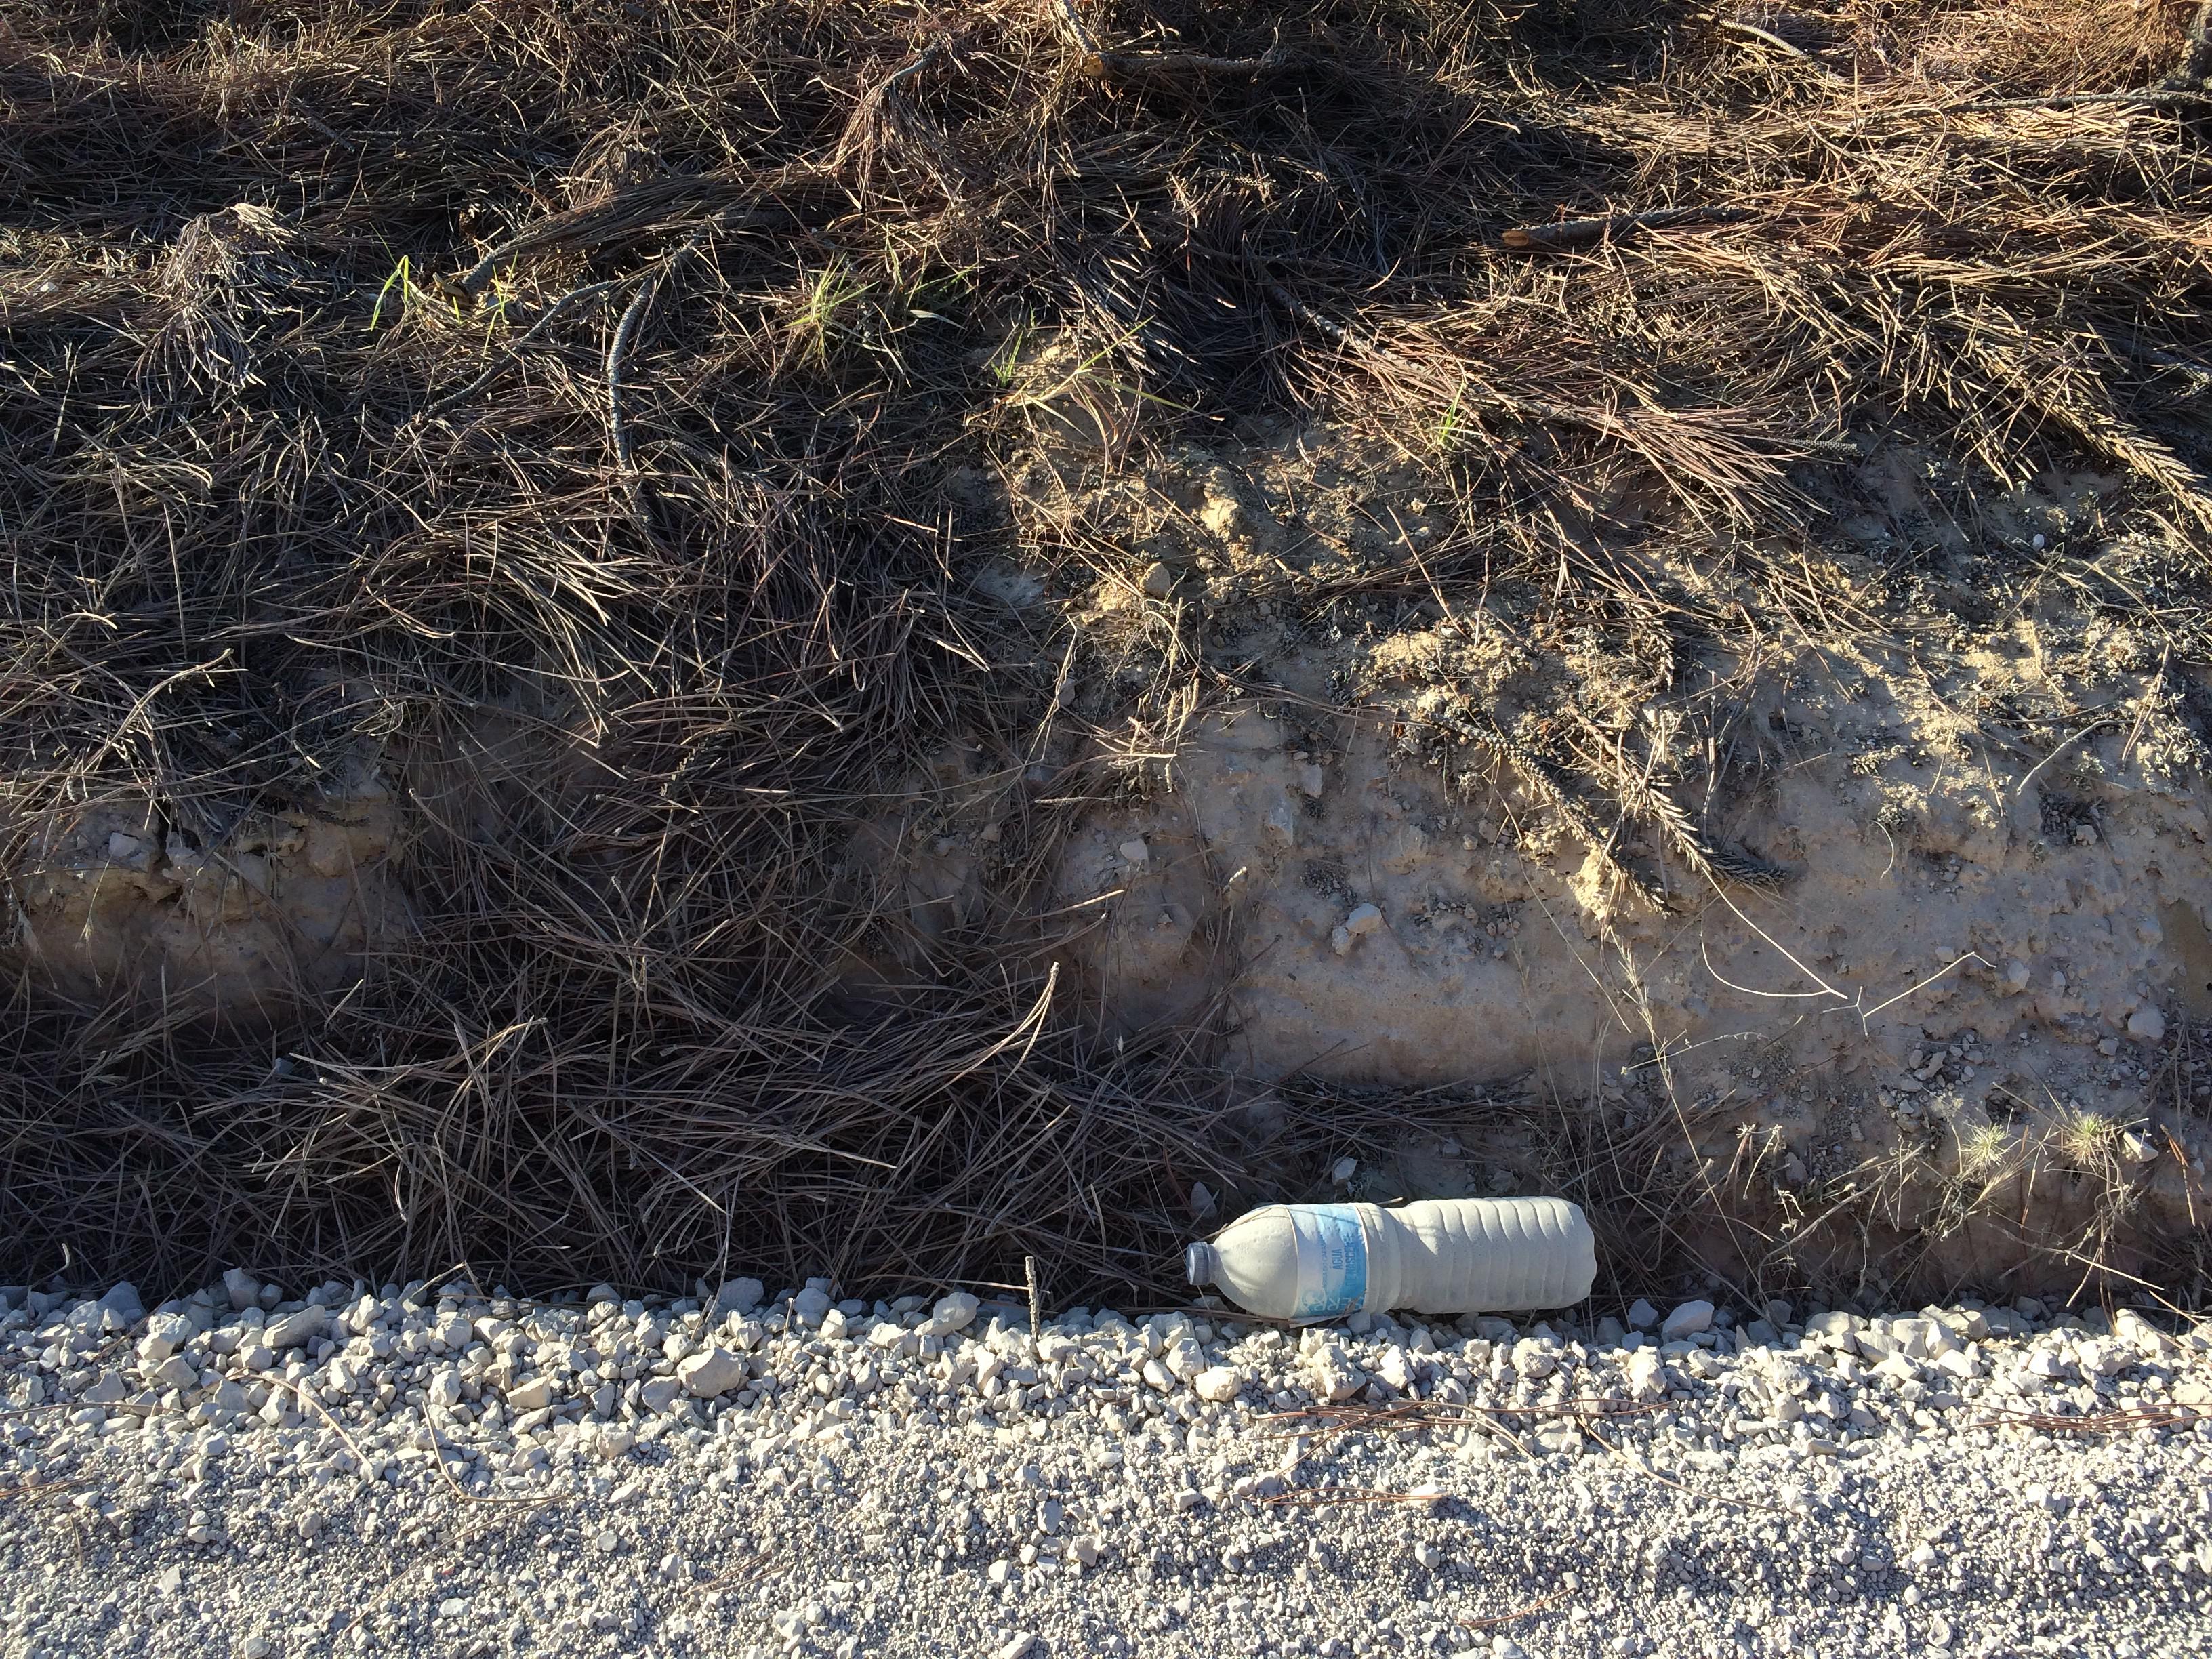
Object: Clear plastic bottle (Bottle)

Object: Plastic bottle cap (Bottle cap)